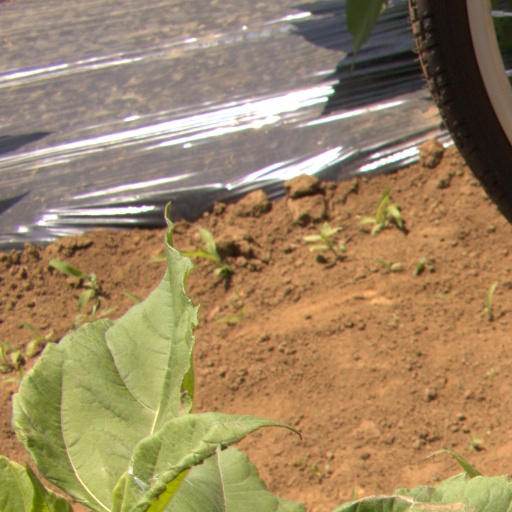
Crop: Jerusalem artichoke